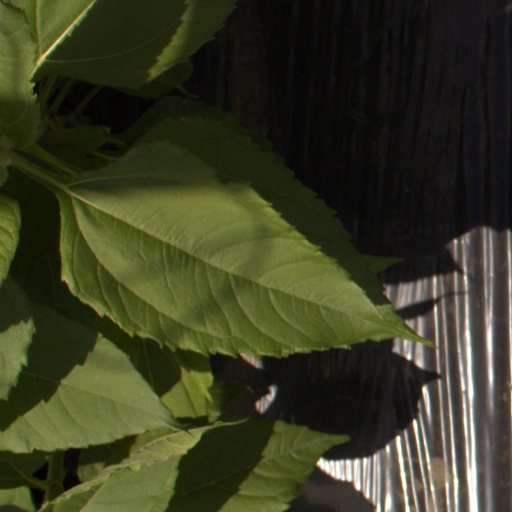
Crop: Jerusalem artichoke